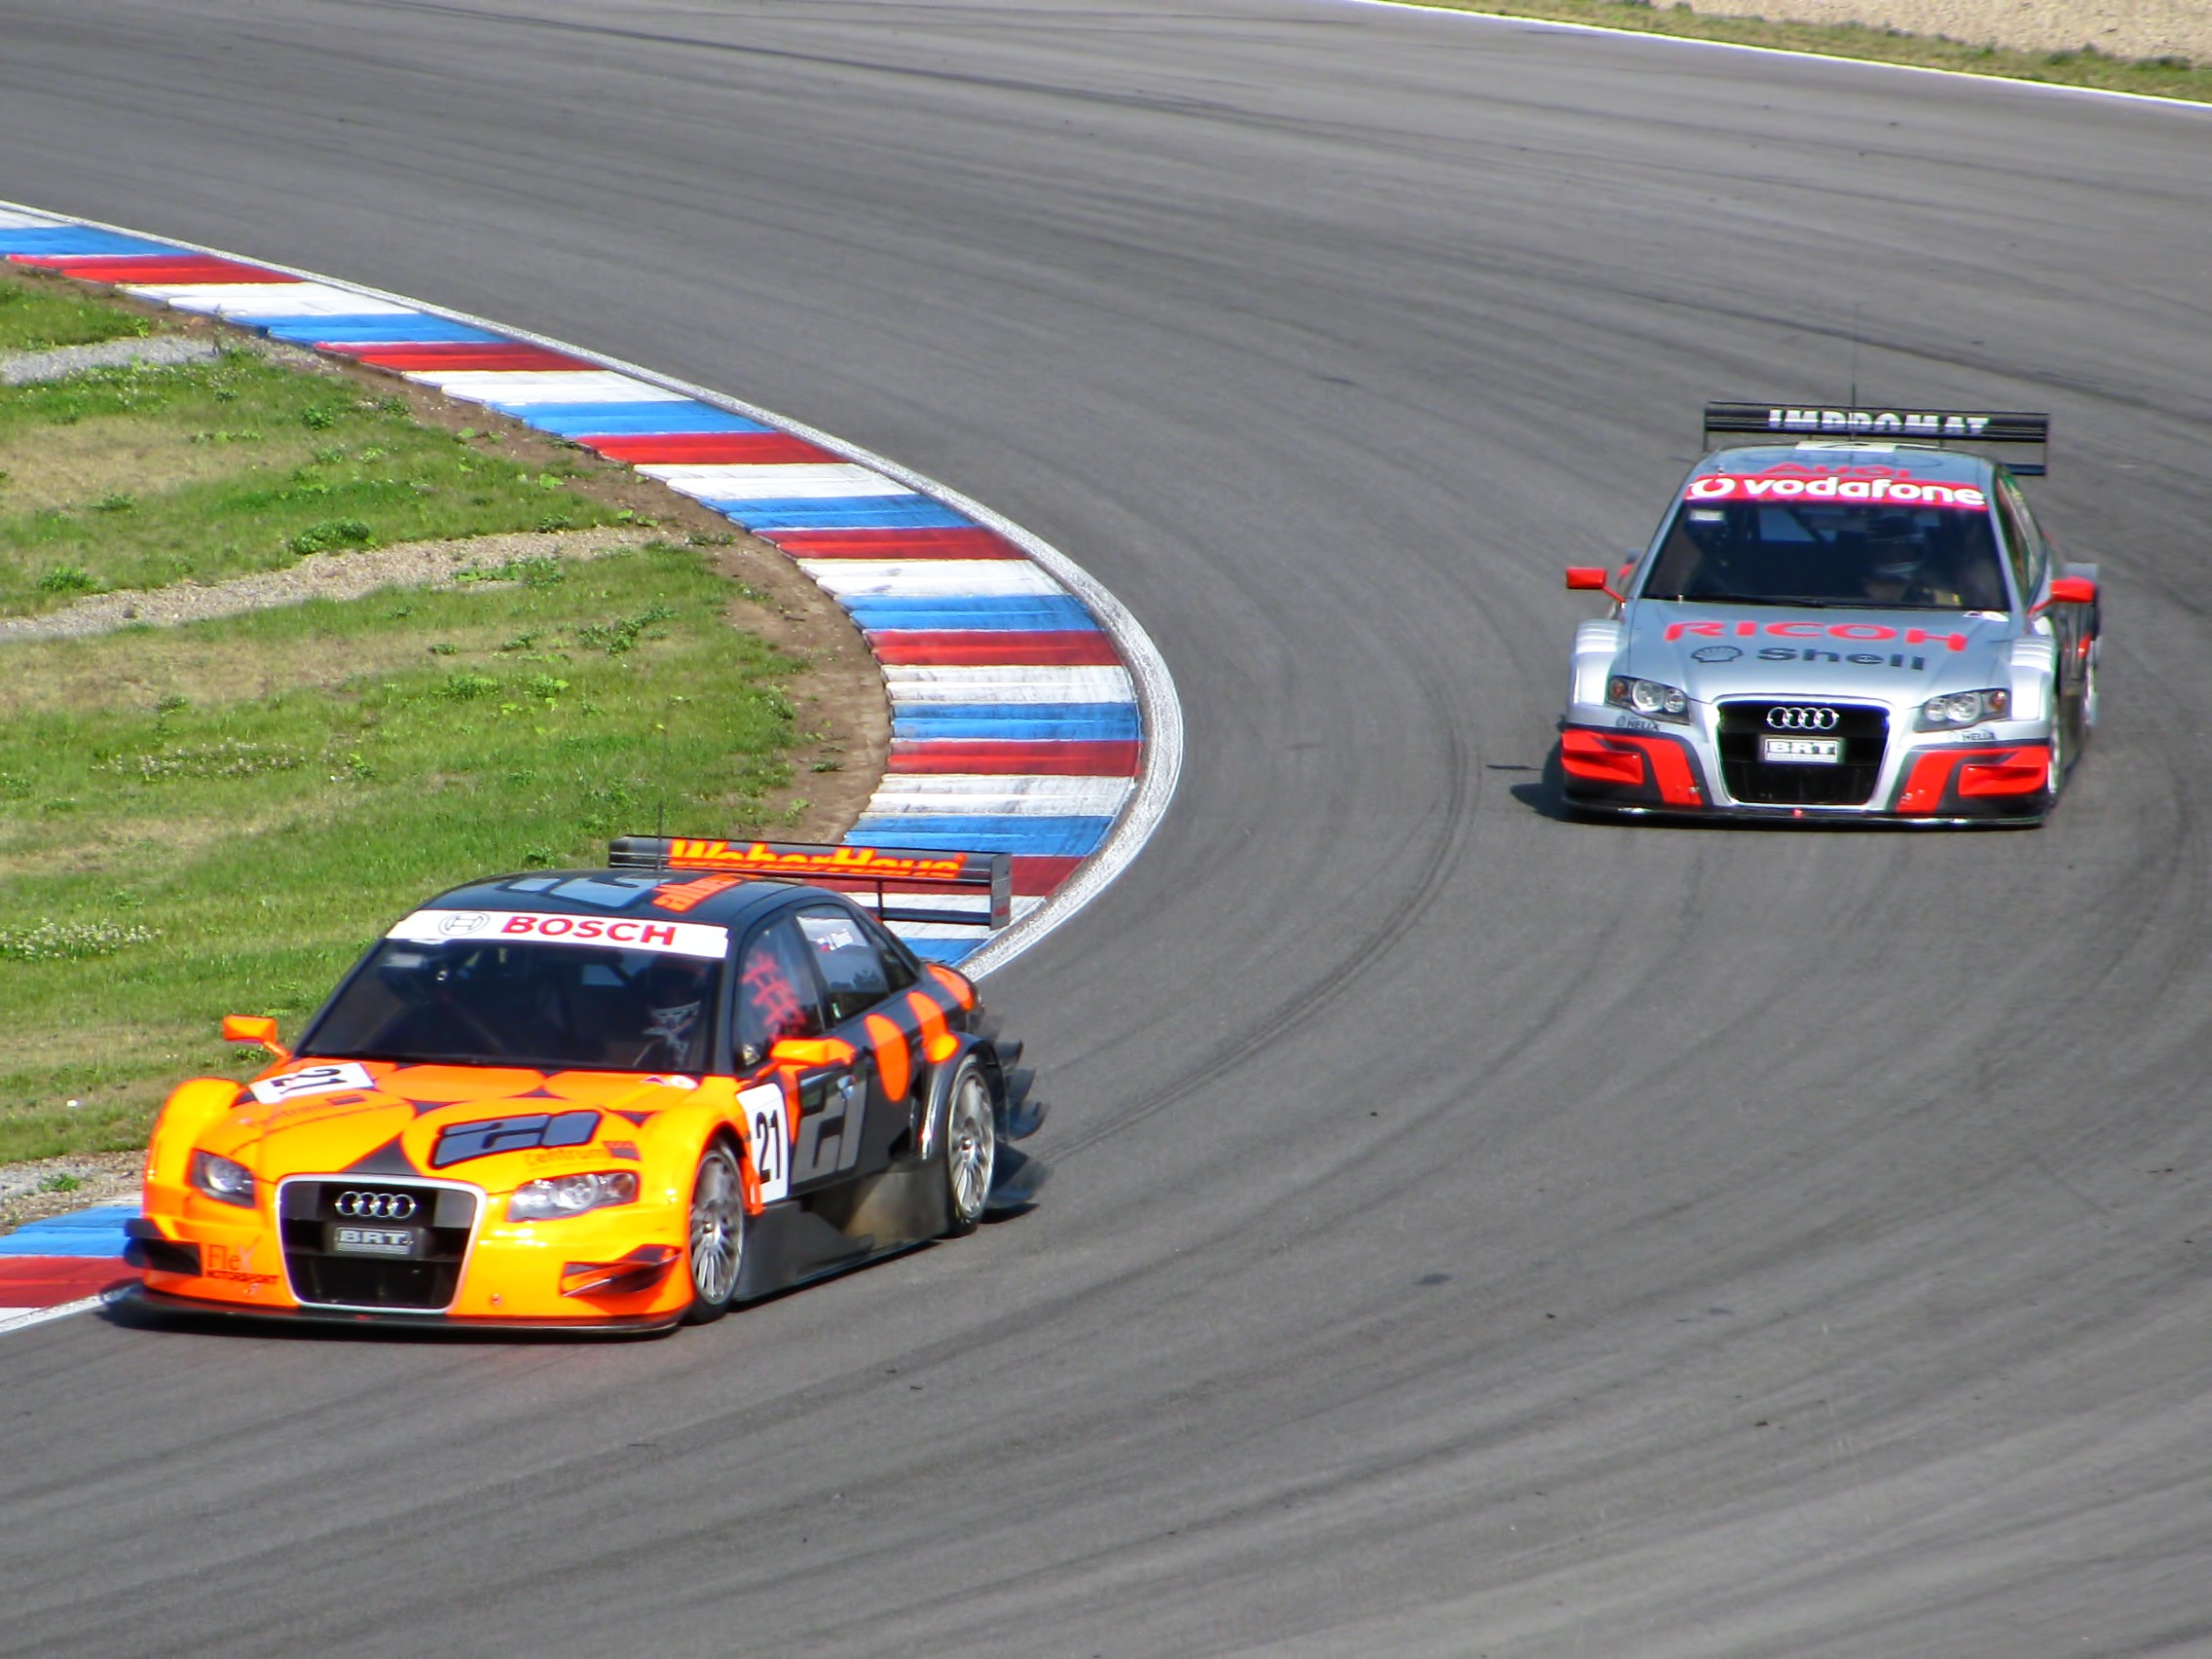
track, car, driving, vehicle, speed, sports car, race, competition, power, automobiles, sports, cars, racing, motor, race track, audi, gt, races, motors, fast, circuit, brno, motorsport, vehicles, racing car, touring car, auto racing, automobile make, automotive design, luxury vehicle, performance car, stock car racing, rallycross, dirt track racing, touring car racing, fia gt